1988

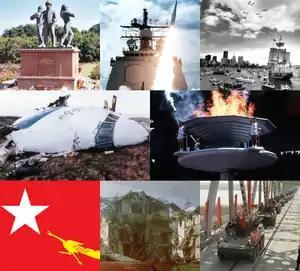

1988 was a crucial year in the early history of the Internet—it was the year of the first well-known computer virus, the 1988 Internet worm. The first permanent intercontinental Internet link was made between the United States (National Science Foundation Network) and Europe (Nordunet) as well as the first Internet-based chat protocol, Internet Relay Chat. The concept of the World Wide Web was first discussed at CERN in 1988.